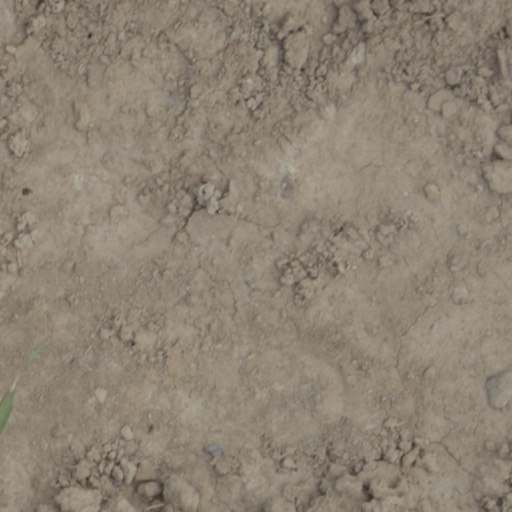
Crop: wheat